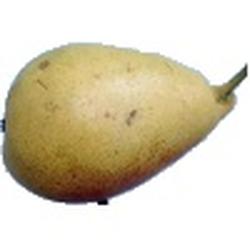
Label: Pear